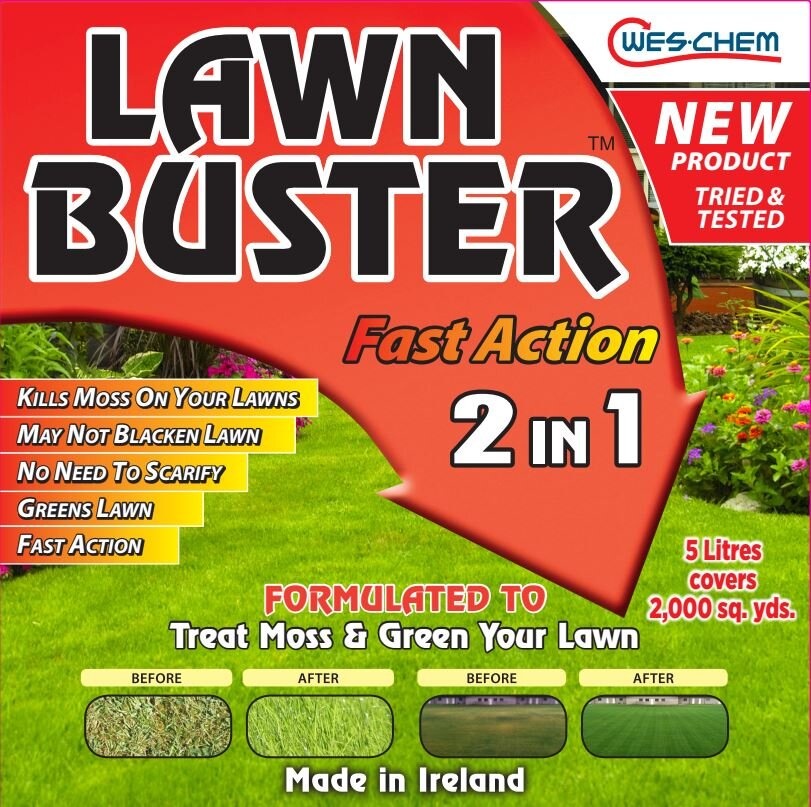
Wes Chem Lawn Buster 5ltr
This 5 litre Lawn Buster moss killer from Wes Chem is a fast acting product formulated to remove moss from your lawns, perfect for landscaping, to treat moss and to fertilise your lawn. Lawn Buster also contains iron which will provide a rich green lawn and rapidly treats lawn moss down to the root. It will also strengthen your lawn and it will help maintain its green colour keeping your lawn green and moss free. When to apply and directions for use: Apply to your lawn using a watering can or garden sprayer. Lawn Buster can be applied on a calm day, even if rain is forecast - your lawn may turn black on the first occasion and you may then need to scarify the lawn. If Lawn Buster is applied every 6 - 8 weeks then your lawn will maintain its green colour and be moss free with no scarifying needed for the remainder of the season. Ensure that the lawn being treated is well sprayed. Keep out of the reach of children. Avoid contact with fish and aquatic organisms. Keep children and pets indoors while applying product. Keep container tightly closed.
Brand: Donegal Town Hardware + D.I.Y. Ltd
Category: Home & Garden > Lawn & Garden > Gardening > Disease Control